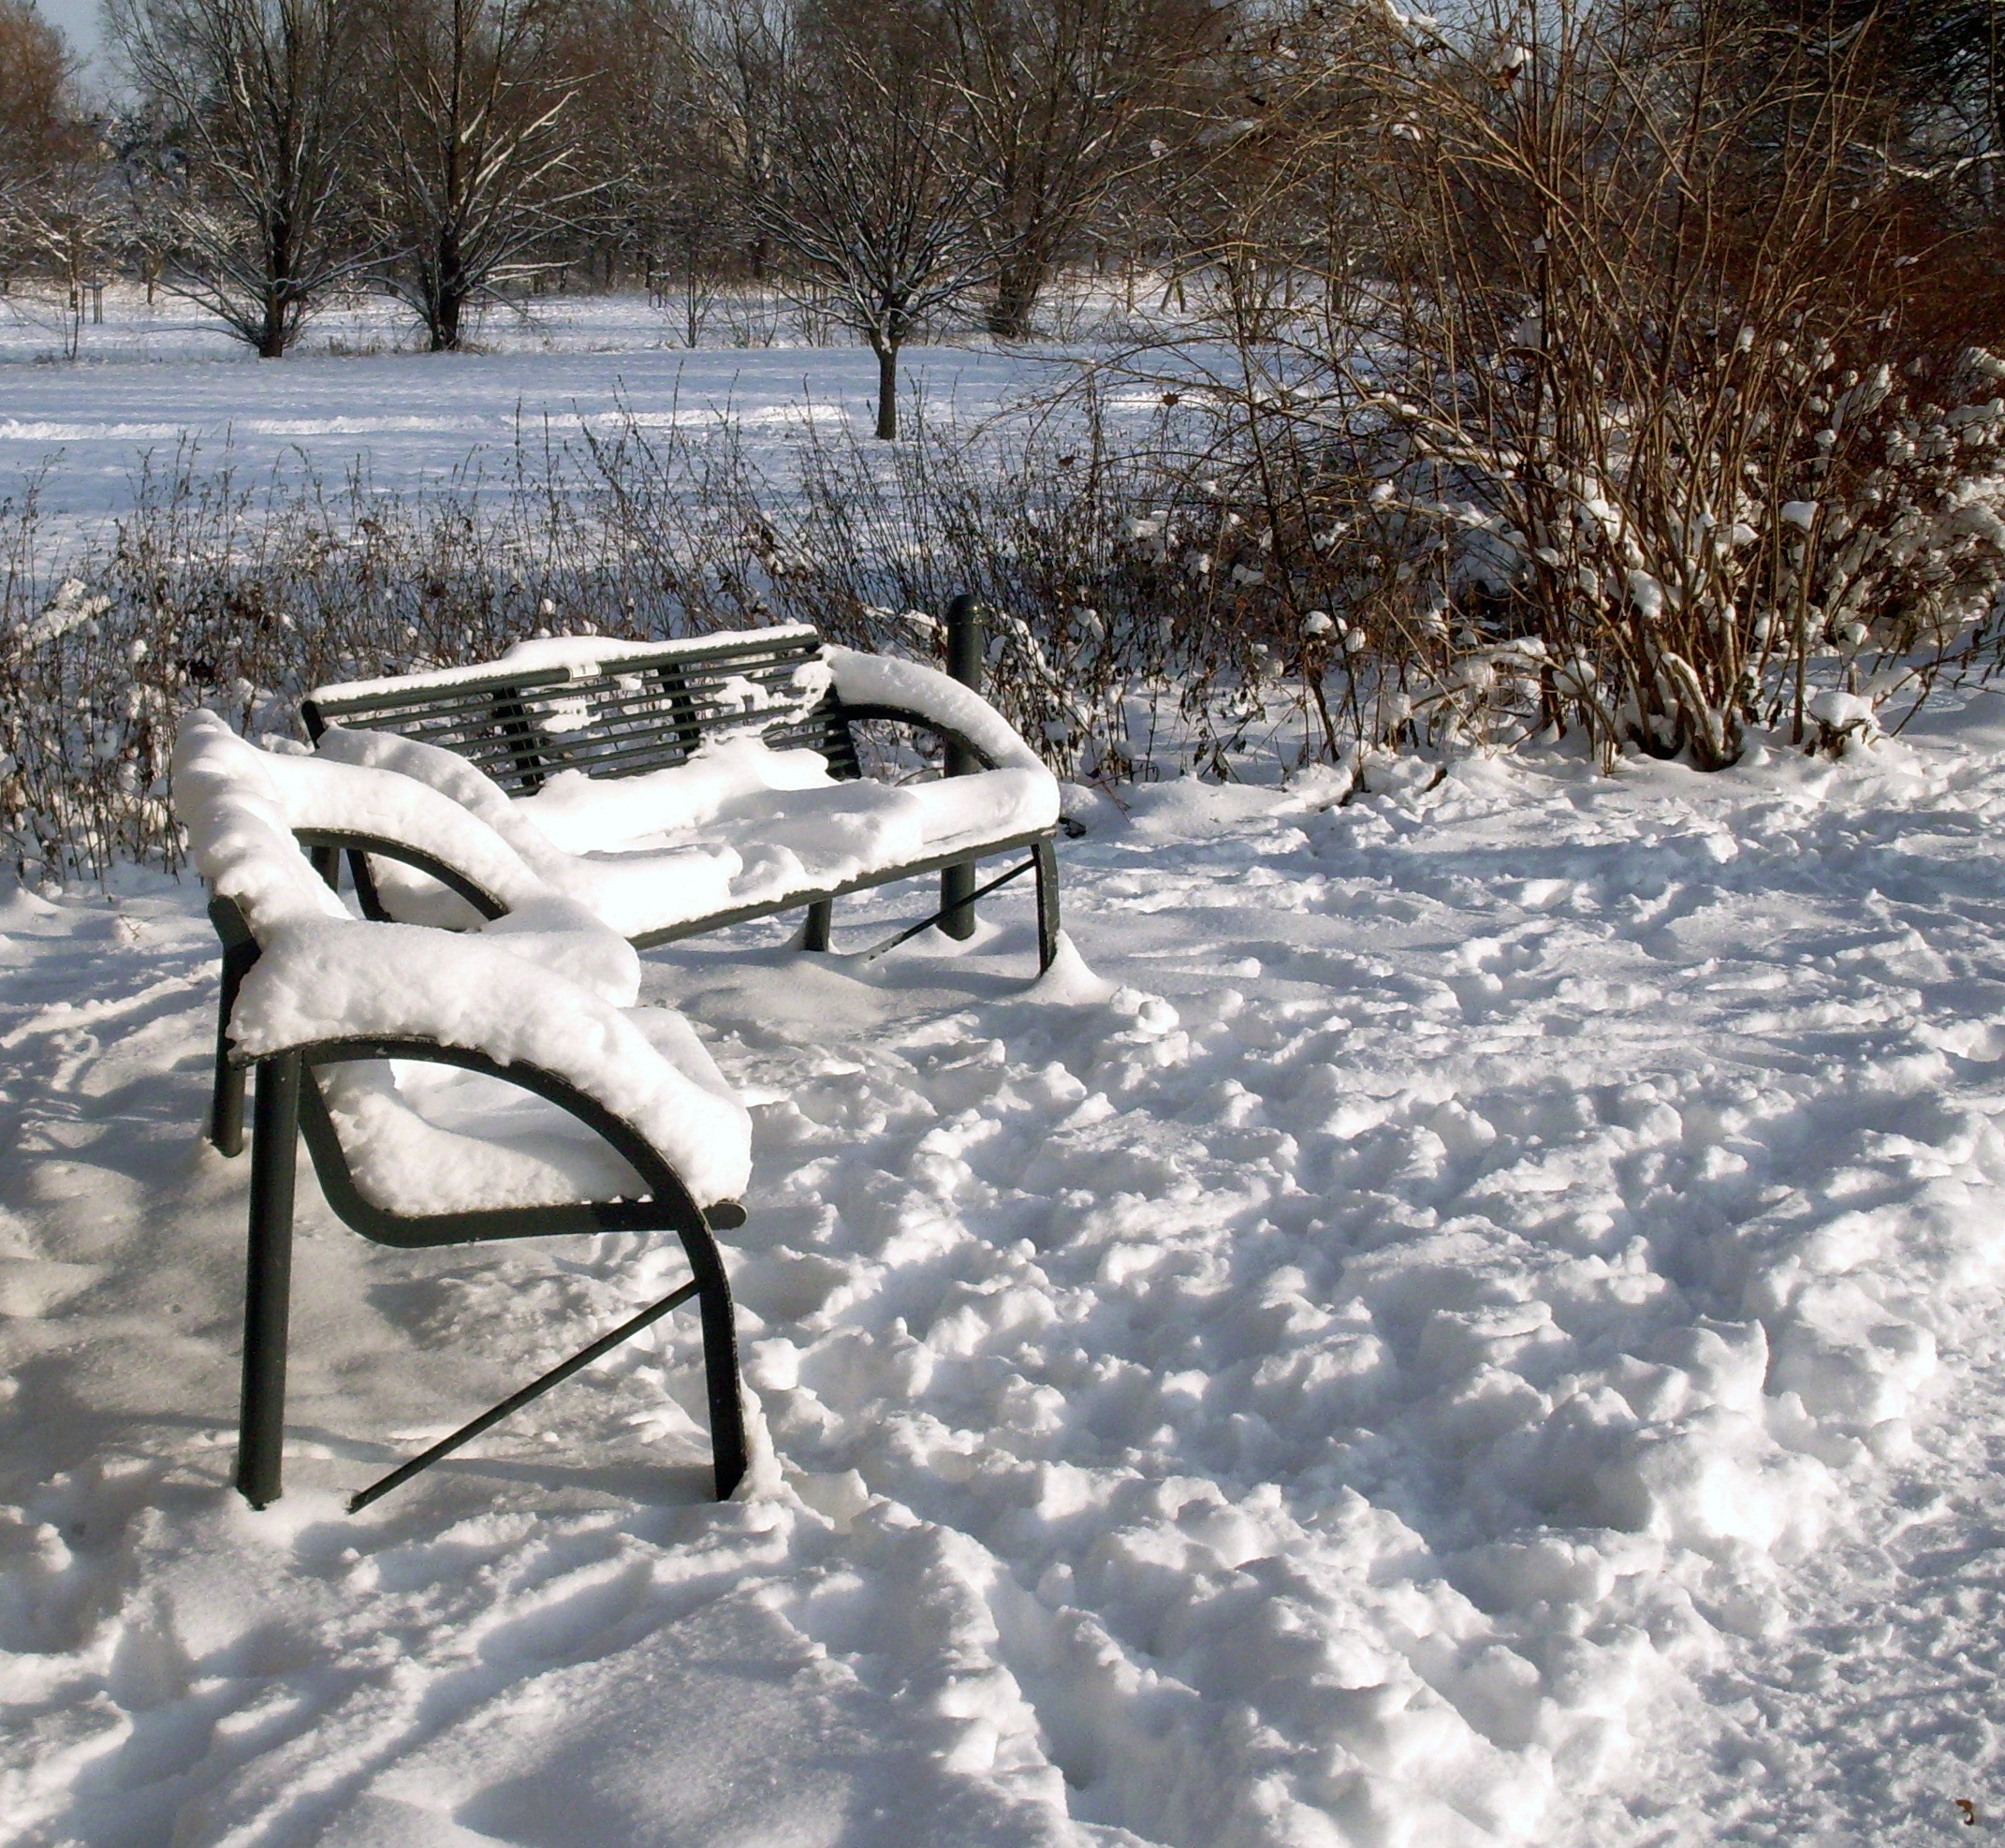
landscape, nature, snow, winter, light, sun, frost, walk, ice, vehicle, weather, shadow, season, winter sport, sunny, shrubs, footwear, beautiful, sled, blizzard, mood, wintry, traces, freezing, winter cold, winter trees, winter storm, vitamin d, white landscape, snow pads, sunny winter landscape